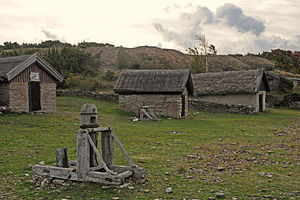
Bruddesta fiskerleje
Bruddesta fiskerleje er et tidligere fiskerleje antagelig fra begyndelsen af 1800-tallet. Fiskerlejet ligger ved Stenkusten lige nord for Äleklinta på Øland.